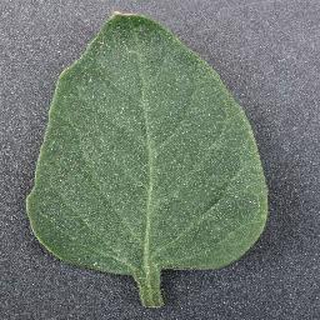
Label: healthy_tomato